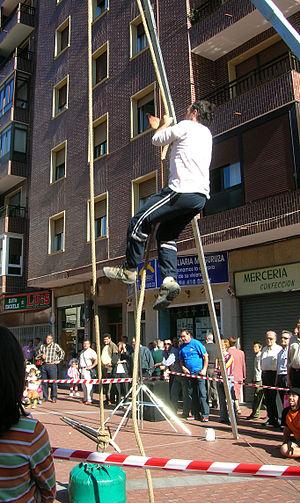
Les épreuves de force basque ont leur origine dans l'exercice des travaux quotidiens. Depuis des siècles, les jeunes basques se lançaient des défis d'une ferme à l'autre.